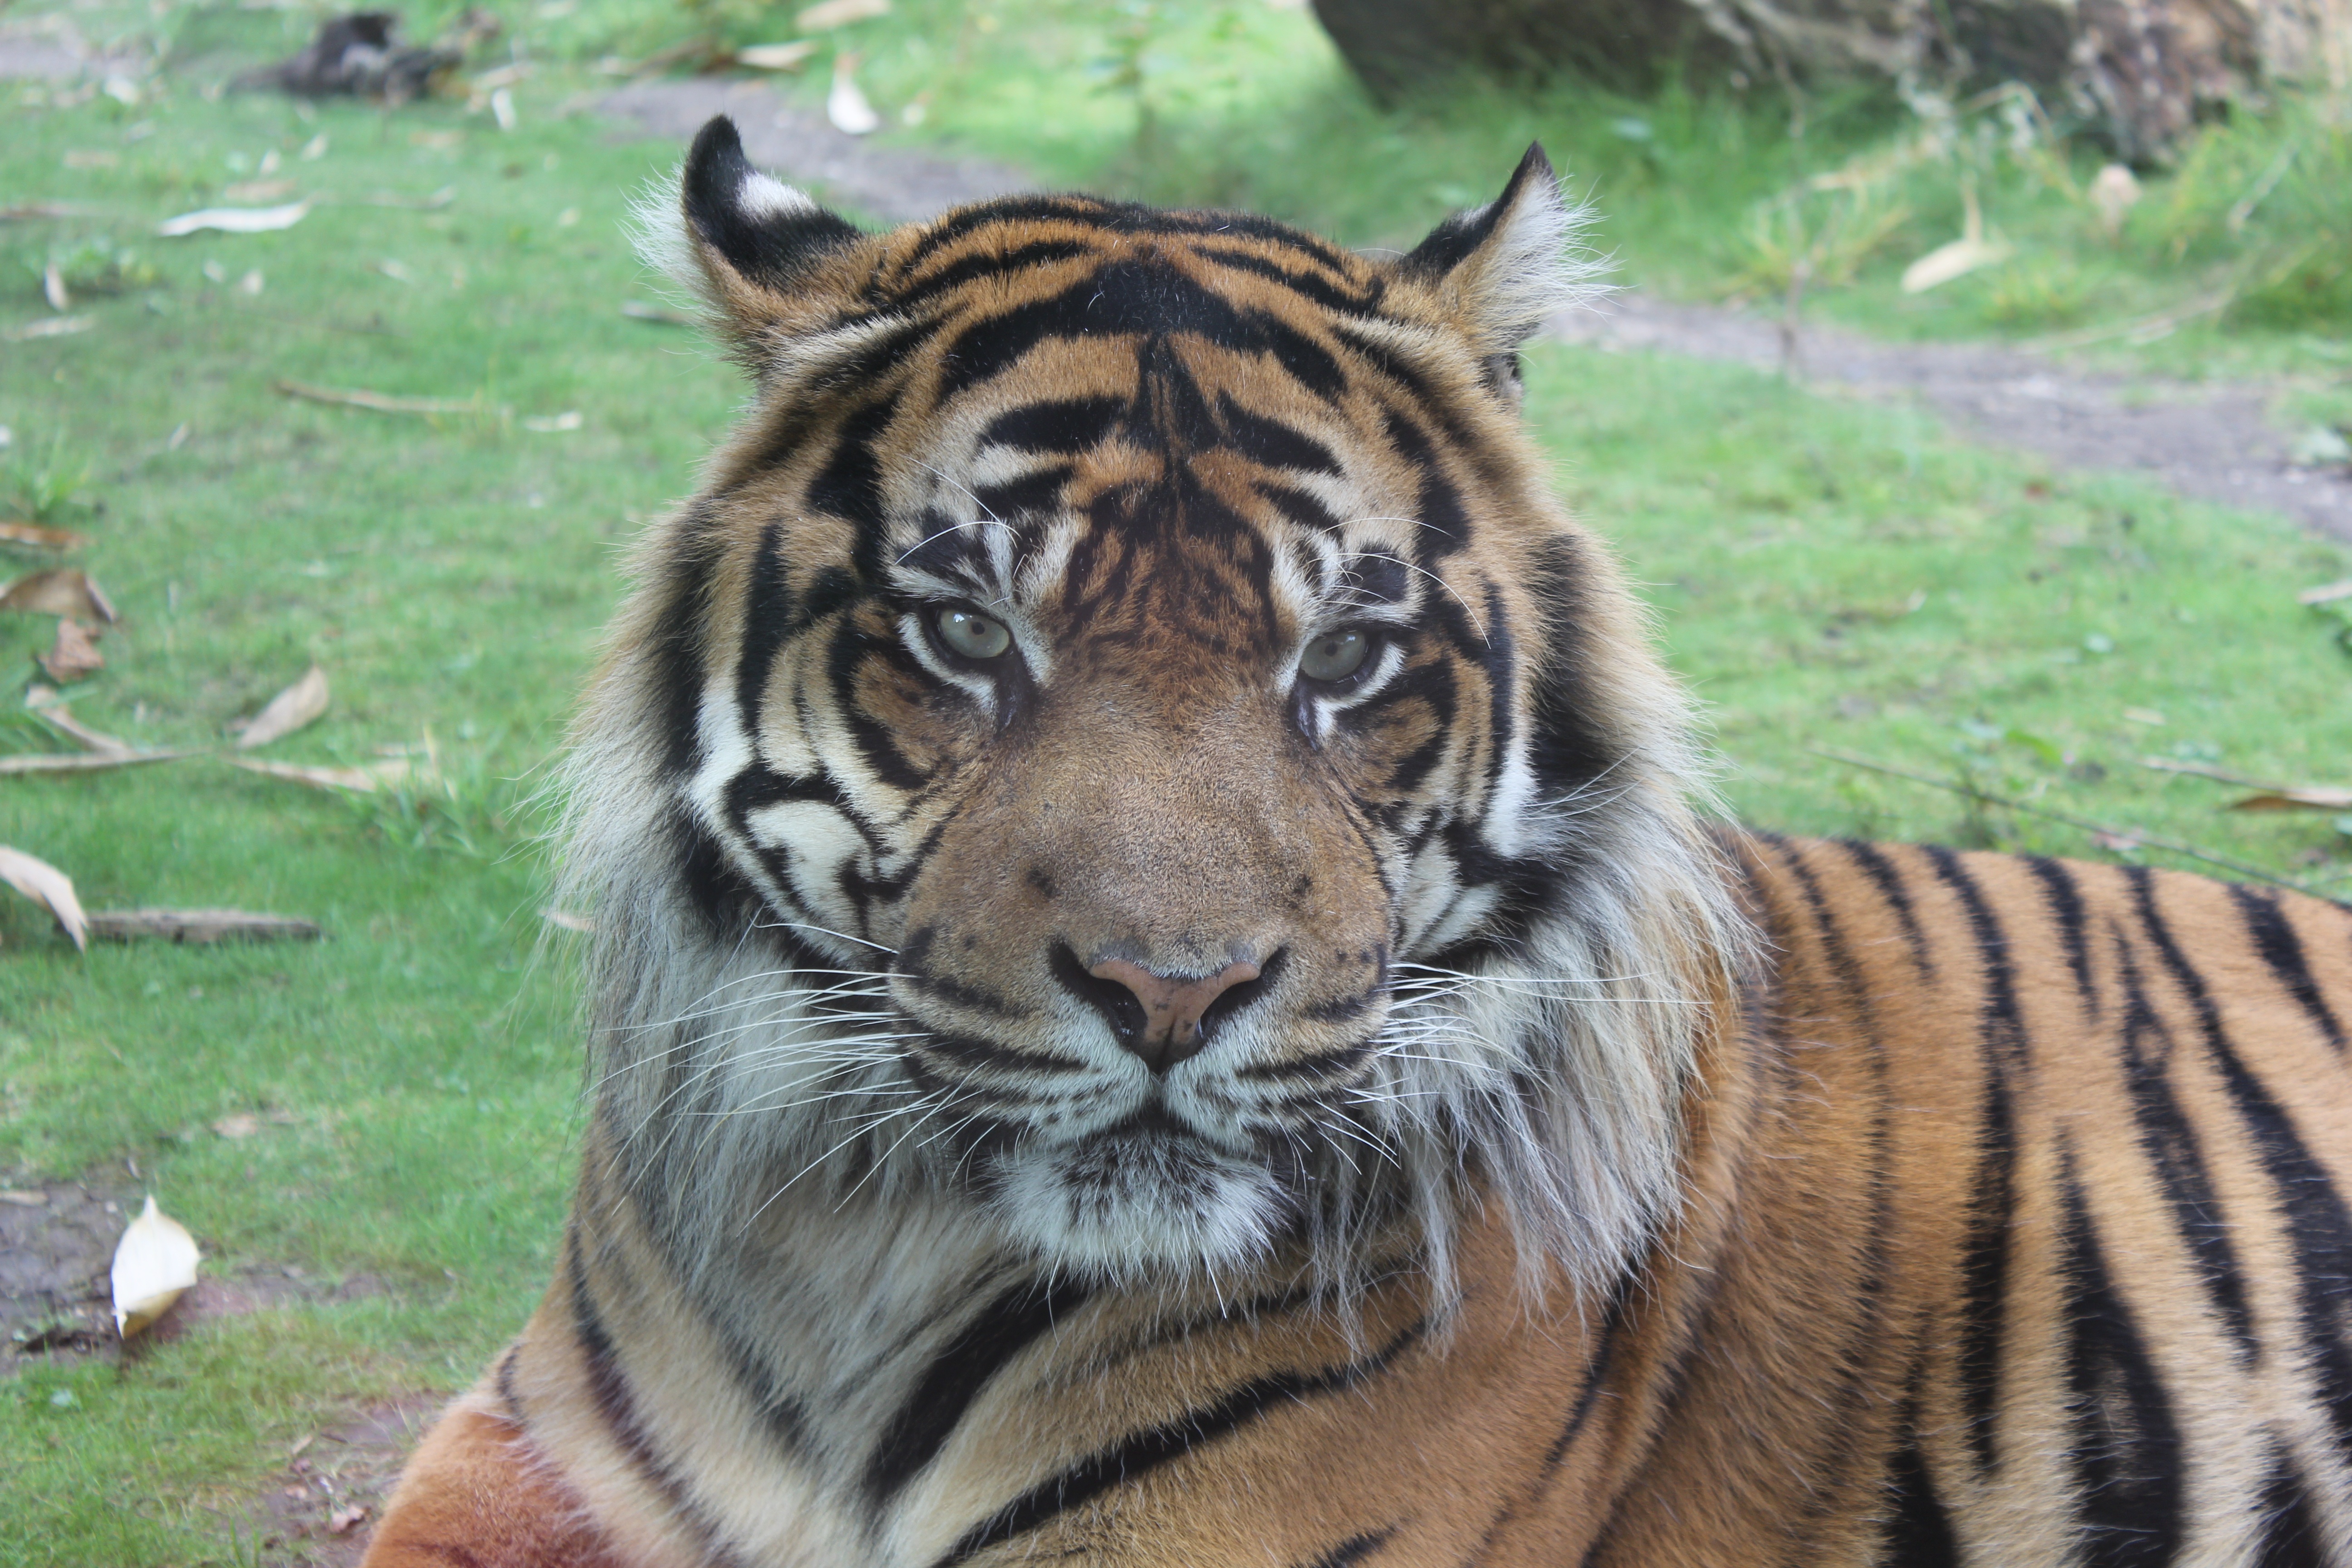
wildlife, zoo, cat, mammal, fauna, whiskers, tiger, vertebrate, big cats, cat like mammal